The Barber (2014 film)

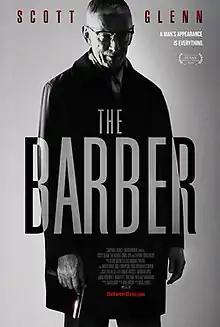
Film poster

The Barber is a 2014 American thriller film directed by Basel Owies and starring Scott Glenn. It is Owies's feature directorial debut.